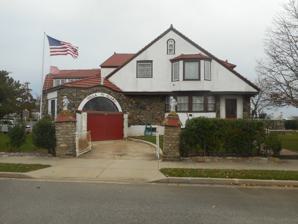
Building: Cobble Villa
Country: Unknown
Year built: 1912
Historic house in New York, United States United States historic place Cobble Villa U.S. National Register of Historic Places Cobble Villa in November 2017 Show map of New York Show map of the United States Location 657 Laurelton Blvd, Long Beach, New York Coordinates 40°35′33.3″N 73°40′22.1″W / 40.592583°N 73.672806°W / 40.592583; -73.672806 Area 0.32 acres (0.13 ha) Built c. 1912 ( 1912 ) Built by Elmohar Company Architectural style Mediterranean Revival NRHP reference No. 14001214 Added to NRHP January 27, 2015 Cobble Villa , also known as Villa Clara, is a historic home located at Long Beach in Nassau County, New York . It was built about 1912, and is a 2 + 1 ⁄ 2 -story, asymmetrical Mediterranean Revival style brick and stuccoed dwelling.  It consists of an L-shaped core, a two-story gambrel roofed addition, and a one-story porte cochere . The building has a varied, multi-gabled roofline covered in red terra cotta tile.  It was built as the nascent resort's first showpiece and a demonstration of its developer's vision. It was listed on the National Register of Historic Places in 2015. References